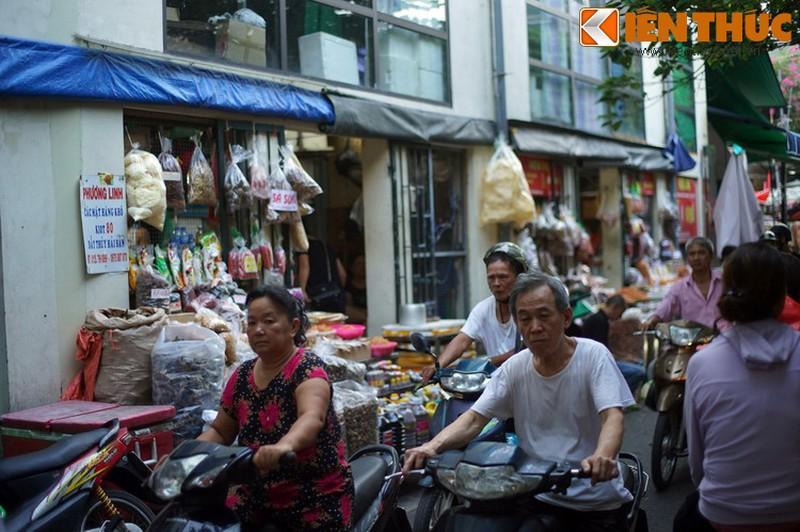
ở trên đường có một vài người đang lái xe máy